Battle of Chaeronea (86 BC)

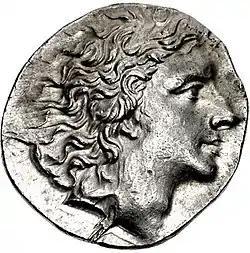
King Mithridates VI

One of Mithridates generals, Taxiles, and a large force were sent to join up with Archelaus and his forces in the Elatean plains. Baker cites a Roman army of less than 17,000 thousand, excluding allied troops, and the enemy Pontic army outnumbering those troops 5 to 1, or around 85,000 troops. Delbruck presents both a "supposed" figure of 120,000 troops and a reduced figure of a "more modest" 60,000 Asiatics. Delbruck further makes comments on the available primary sources and specifically refers to "vague and boastful" memoirs of Sulla which were the primary source that other historians of the time used, such as Plutarch. Hammond preferred the figure of 60,000 soldiers, which is supplied by Memnon of Heraclea. The Pontic forces are also said to have had 90 scythed chariots.